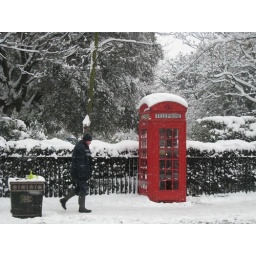
Red phone box in snow